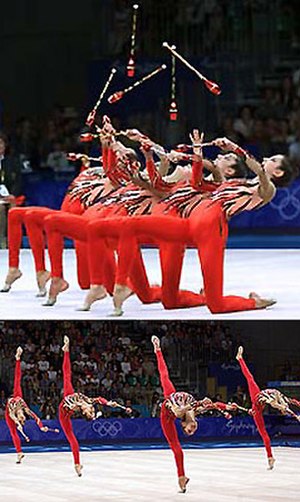
Rytmisk gymnastik
Græsk rytmisk gymnastik-gruppe.